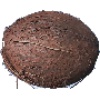
Label: Cocos 1